Dobrolet (airline)

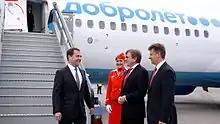
Russian Prime Minister Dmitry Medvedev inspected the Boeing 737-800 on 10 June 2014 at Sheremetyevo International Airport, prior to the inaugural flight to Simferopol.

The operation of low-cost airlines in Russia to date has not been met with success. Sky Express was the first attempt at a Russian low-cost airline and began operations in 2007; it ceased operations in October 2011 after experiencing financial difficulties with all aircraft and flights being transferred to Kuban Airlines. Avianova, founded in 2009 and the fastest growing low-cost airline in Russia, ceased operations twenty days before SkyExpress due to unresolvable disputes between its shareholders; the Russian A1 Investments and the US-based Indigo Partners.